Hayashi Gonsuke (diplomat)

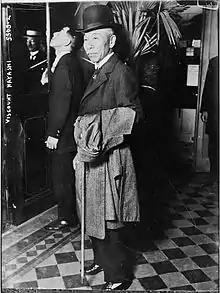
Hayashi Gonsuke

Hayashi was born in Aizu Domain (modern Fukushima Prefecture) on March 23, 1860. His grandfather, Hayashi Yasusada (also known as "Hayashi Gonsuke") was a noted samurai leader in the Boshin War of the Meiji Restoration, but fighting for the Tokugawa shogunate. In 1867, his grandfather and father were both killed in combat during the Battle of Toba–Fushimi, leaving the seven-year-old Gonsuke as head of the Hayashi household. Despite his youth, he was given a military rank and assigned to a position in the defense of Aizuwakamatsu Castle during the Battle of Aizu. After the defeat of the Aizu forces and the establishment of the Meiji government, Hayashi, along with many surviving members of the Aizu clan, were expelled to the newly created Tonami Domain in what is now northern Aomori Prefecture. However, after a period in northern Japan, he caught the attention of an officer from Satsuma Domain, Kodama Sanefumi, who had known his grandfather in Kyoto from the days of the Kōbu gattai movement, and Kodama brought the young Hayashi and his mother to live in Tokyo. Kodama subsequently died during the Satsuma Rebellion.